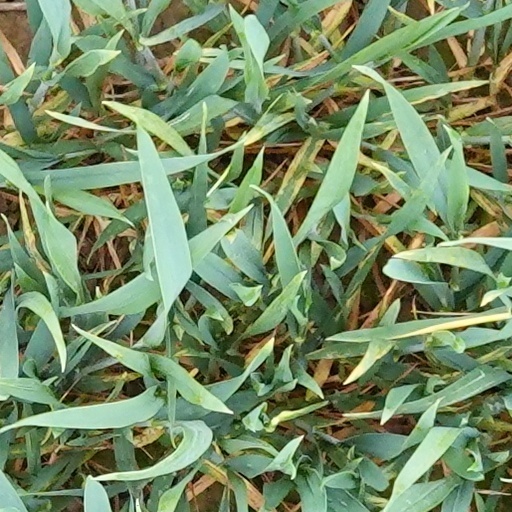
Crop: wheat